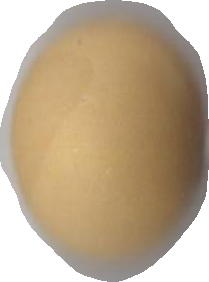
Variety: Grobogan